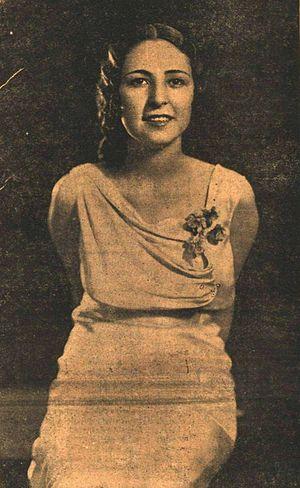
Keriman Halis Ece est une mannequin et pianiste turque. Elle est Miss Univers 1932.
The International Pageant of Pulchritude est le premier concours de beauté international, délivrant le titre de Miss Univers. Il a débuté aux États-Unis en 1926 et a disparu en 1935. Il a servi de modèle aux concours modernes, notamment celui de Miss Univers.
Miss Turquie est un concours de beauté national pour jeunes femmes célibataires en Turquie, qui personnifient la beauté et l'intelligence. Le premier concours s'est tenu le 2 septembre 1929, avec le soutien du gouvernement, et le prix a été attribué à Feriha Tevfik.